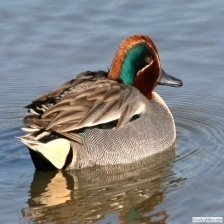
Species: TEAL DUCK
Scientific name: ANAS CRECCA
ImageNet parent category: drake